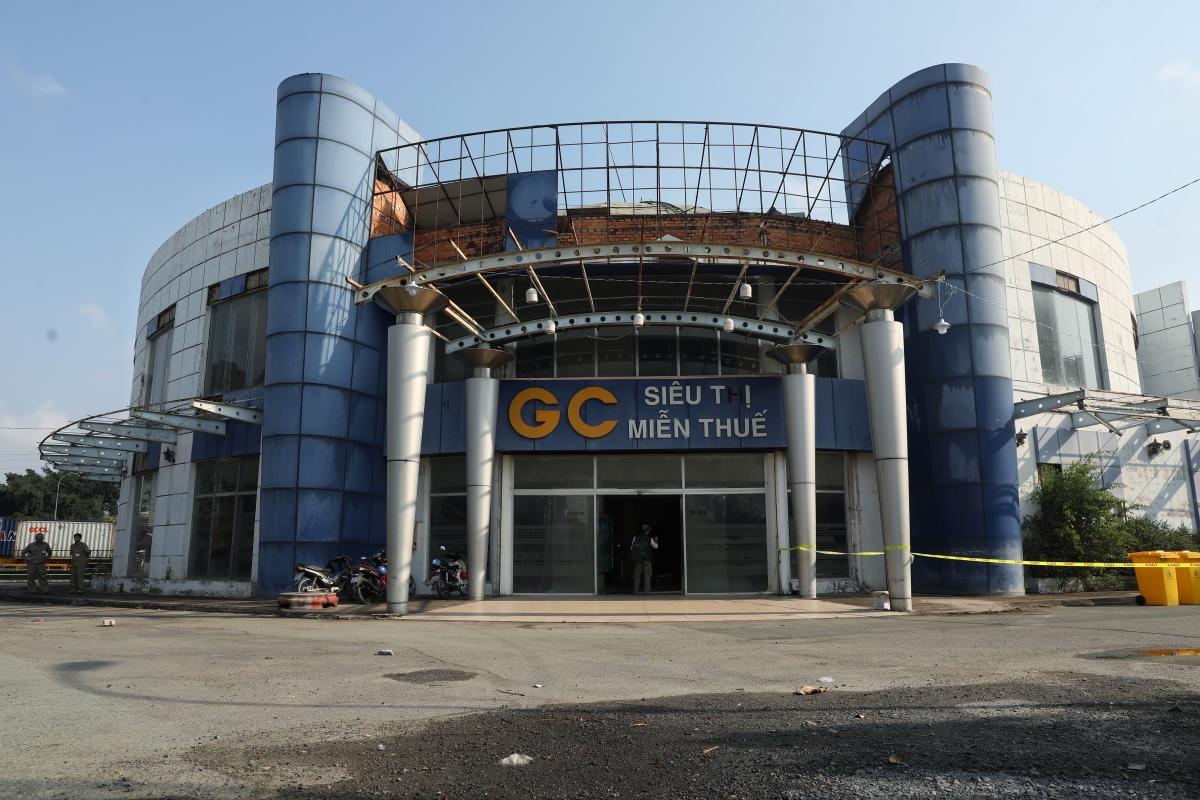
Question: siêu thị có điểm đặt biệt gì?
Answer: điểm đặc biệt của siêu thị là miễn thuế